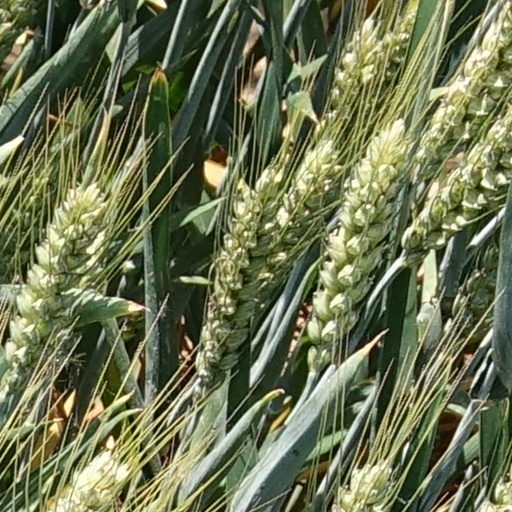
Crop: wheat